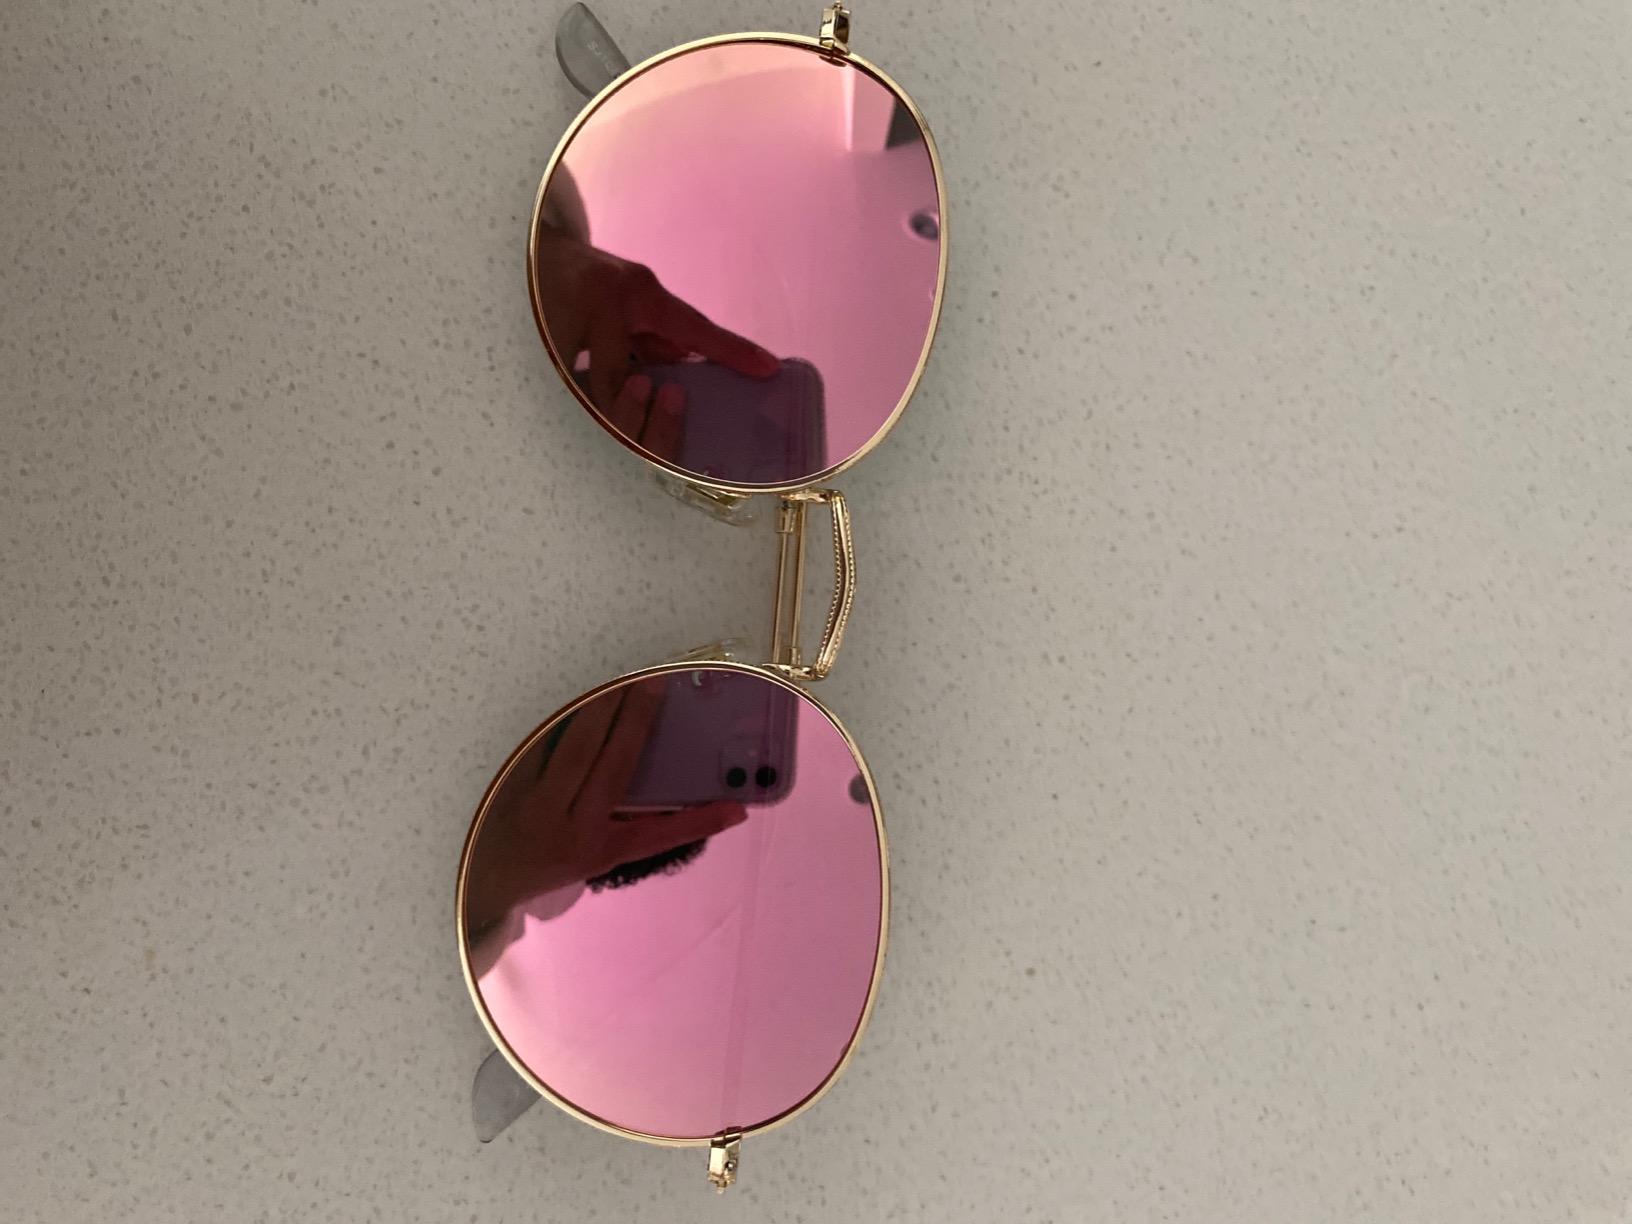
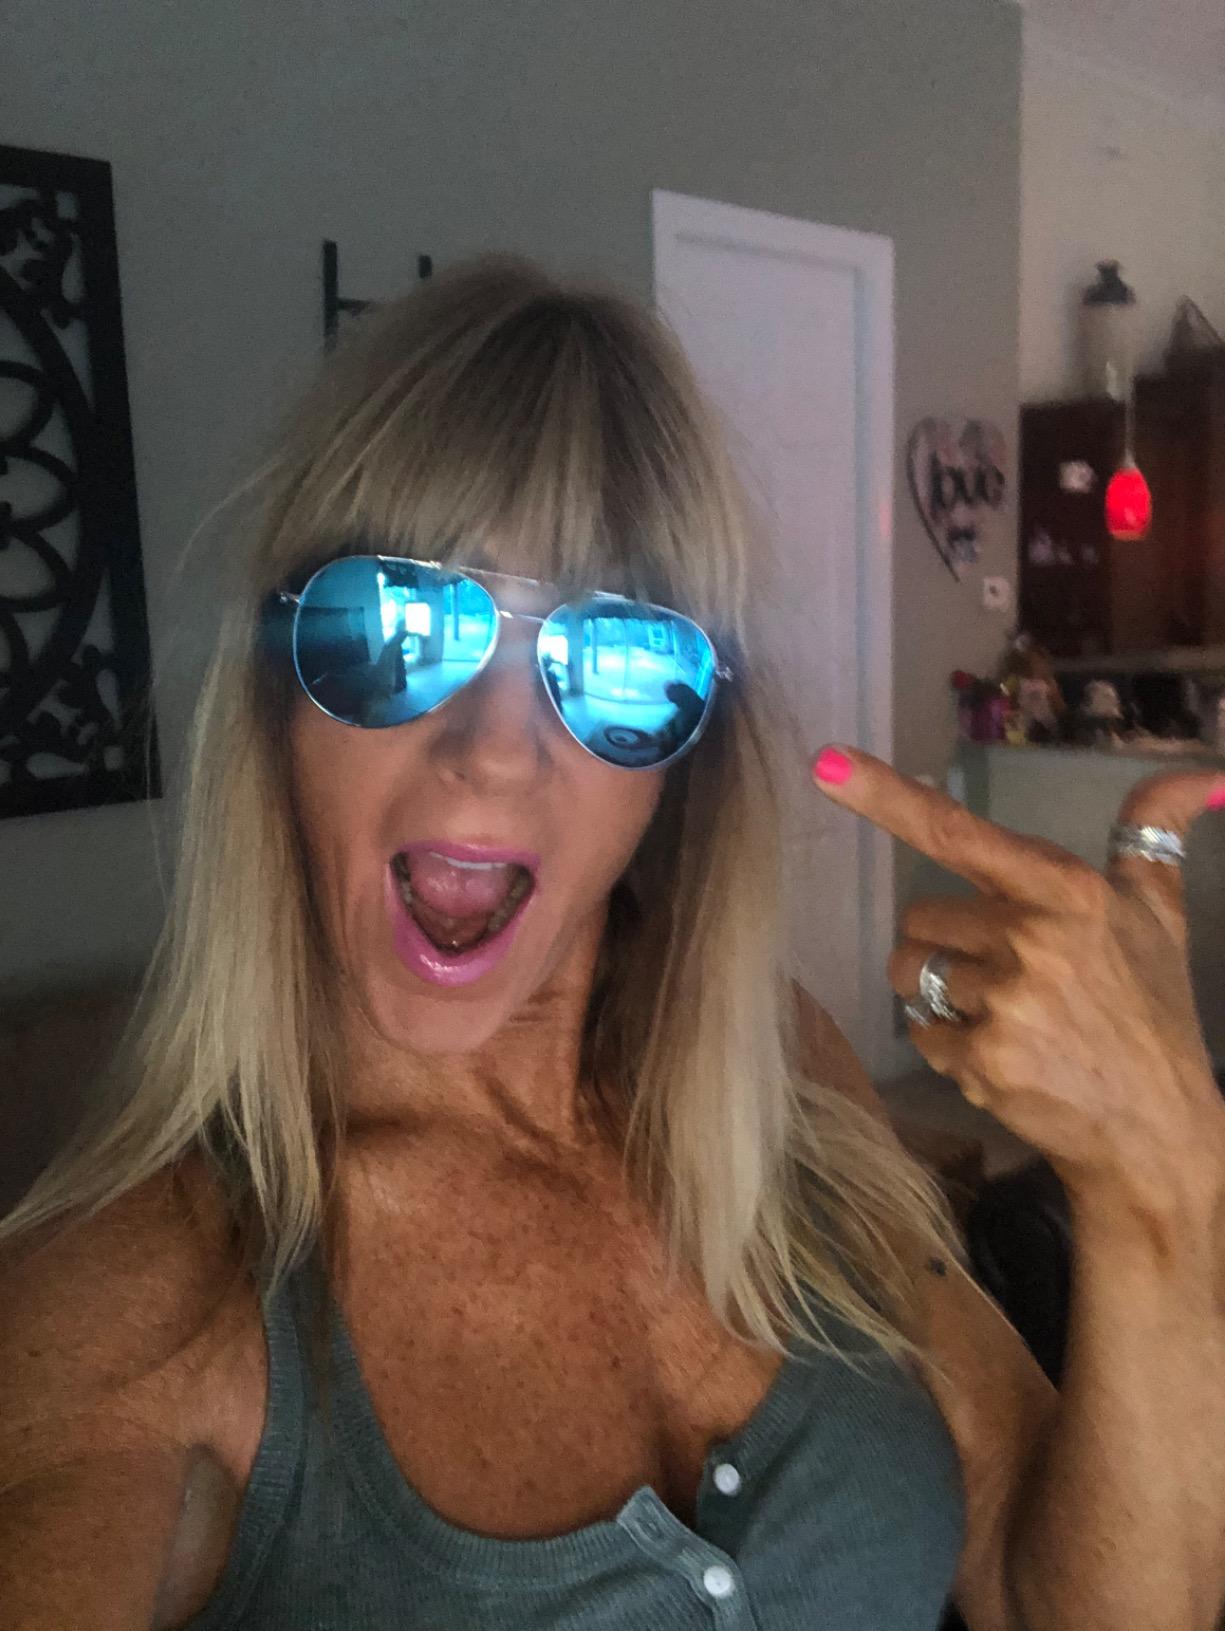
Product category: accessories_sunglasses
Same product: no